Haukilahti

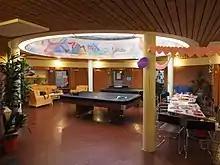
Interior of the Simpukka cultural house.

The central areas in Haukilahti had already been built by the 1970s. The first zoning plan of the area came into force on 6 May 1974 when the Ministry of the Interior approved it. The plan mostly enforced the situation of the construction that had already been completed. The same 1974 zoning plan was mostly still in force in the 2000s in the Haukilahti area; changes have been mostly so-called "postage stamp zoning plans" consisting of one or two lots. Construction slowed down, and there were only 674 new apartments in the 1970s and 411 in the 1980s. The Toppelund school, the Simpukka all-activity centre, the Haukilahti library and kindergarten were built on the northern end of the former Toppelund lot.